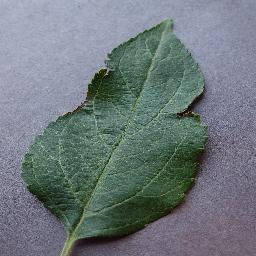
Label: Apple___healthy